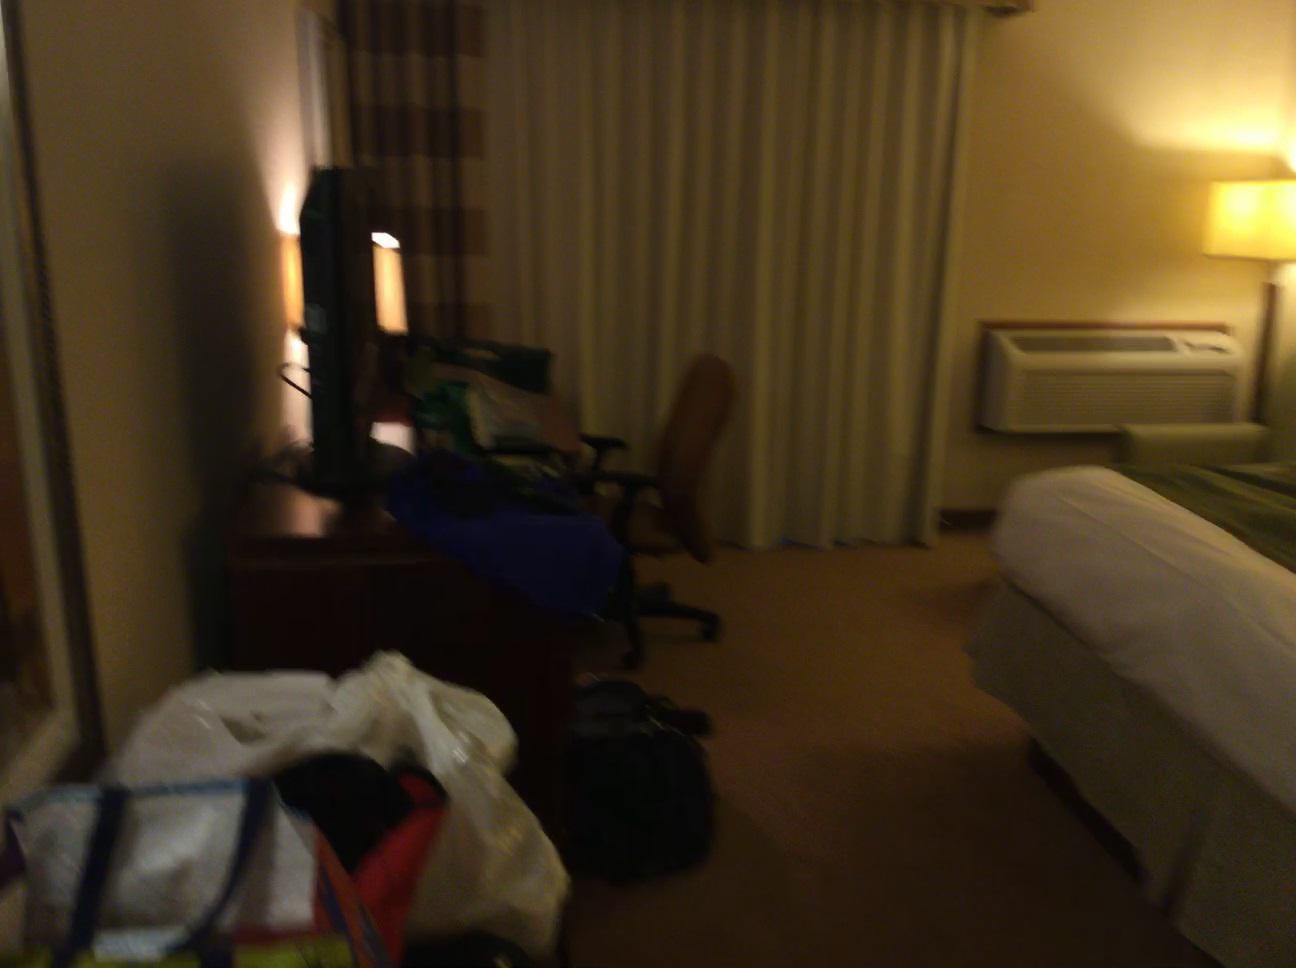
Question: Can the couch fit left of the dresser from the second object's perspective? Final answer should be yes or no.
Answer: No